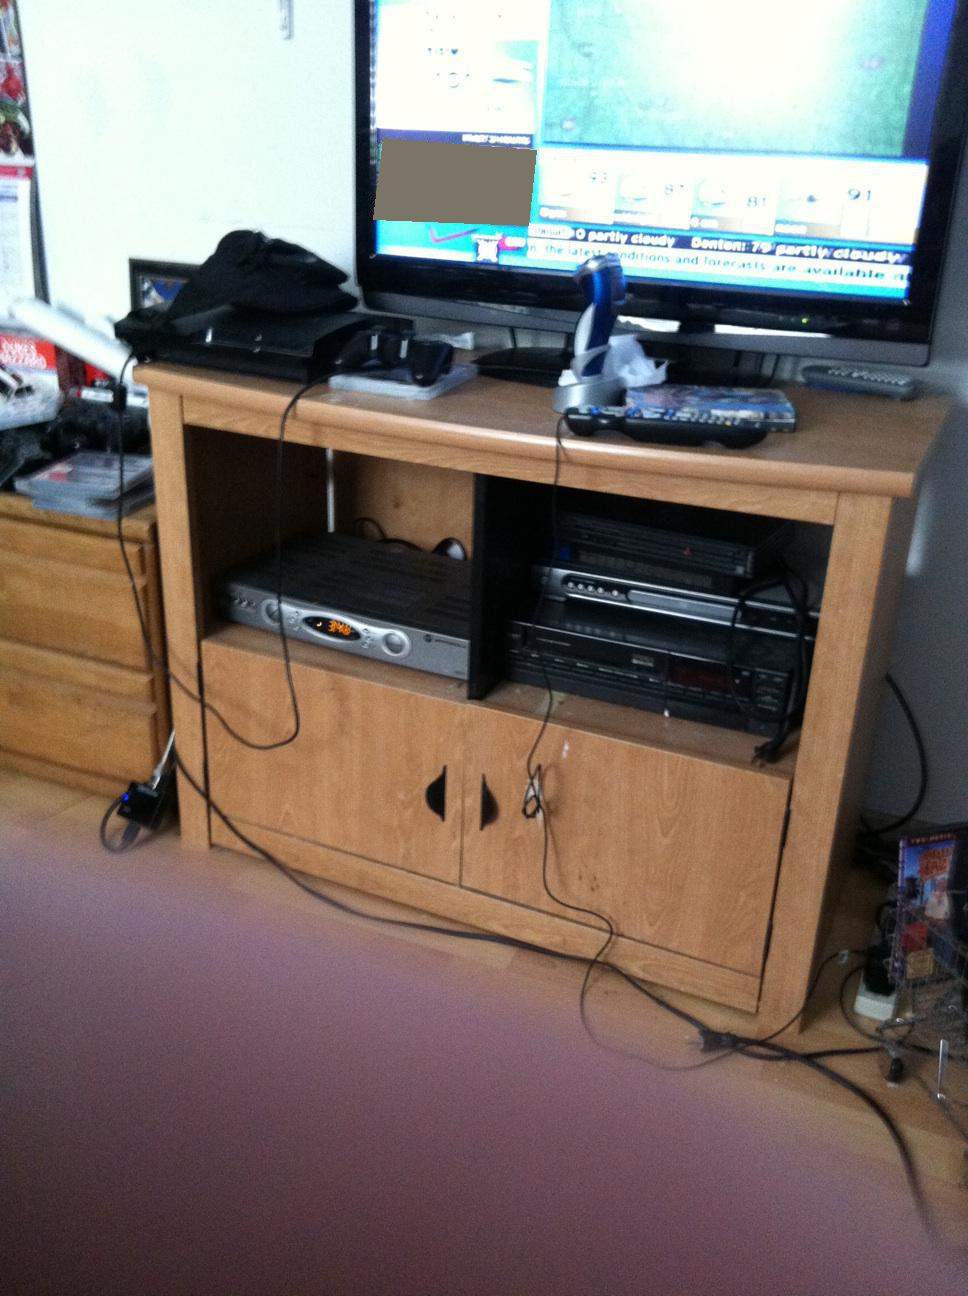Question: Can you tell me what time it is in eastern daylight time?
Answer: unanswerable